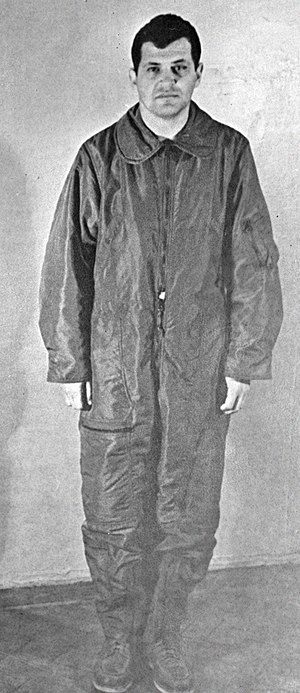
Francis Gary Powers
Francis Gary Powers var en amerikansk pilot, der under den kolde krig fløj ind over Cuba og USSR. Han fløj i et Lockheed U-2 fly, der kunne nå op i en højde over 20 km, hvor man ikke mente at sovjetraketter kunne nå flyet.